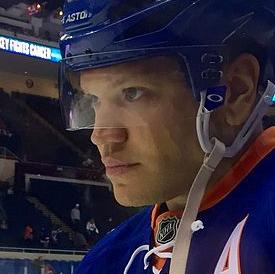
Age: 25